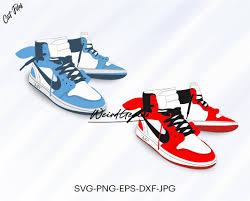
Label: Sneaker